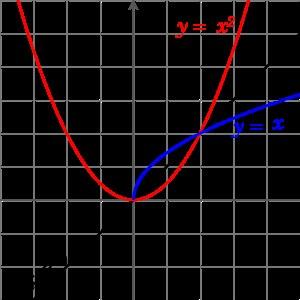
En mathématiques, la restriction d'une fonction f est une fonction, souvent notée f |A ou, pour laquelle on ne considère que les valeurs prises par f sur un domaine A inclus dans le domaine de définition de f.